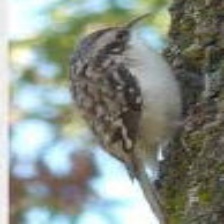
Species: BROWN CREPPER
Scientific name: CERTHIA AMERICANA